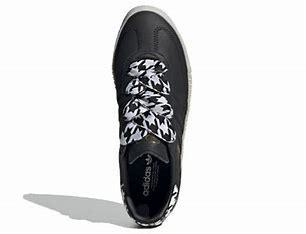
Brand: adidas
Model: Sambarose Skate